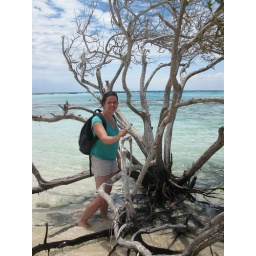
emily in water tree